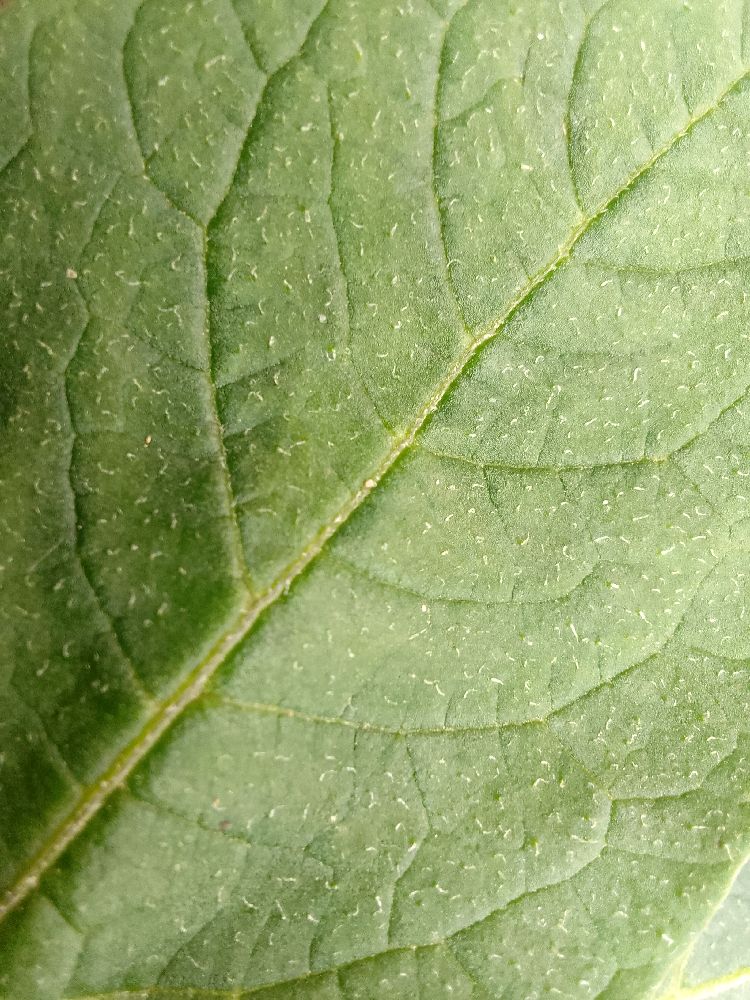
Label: Healthy